Nerve agent

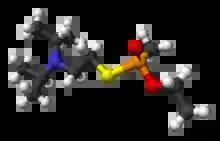
Chemical form of the nerve agent VX.

The "V-series" is the second family of nerve agents and contains five well known members: VE, VG, VM, VR, and VX, along with several more obscure analogues.